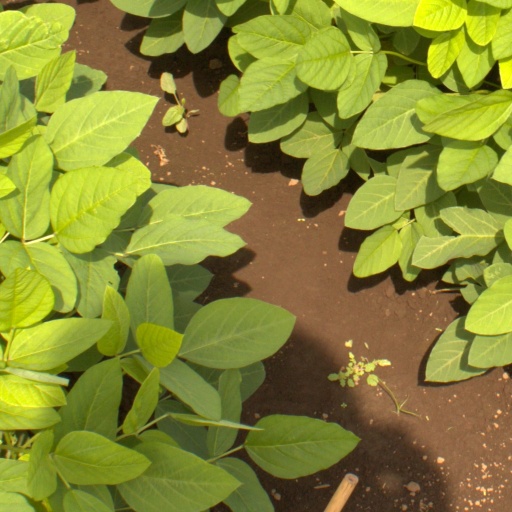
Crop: soybean